Brown, Marshalls and Co. Ltd.

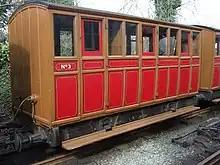
Talyllyn Railway carriage number 3, the earliest coach built for the railway in 1866.

Brown, Marshalls and Co. Ltd. was a company that built railway carriages, based in Saltley, Birmingham, England. It was formed in 1840.